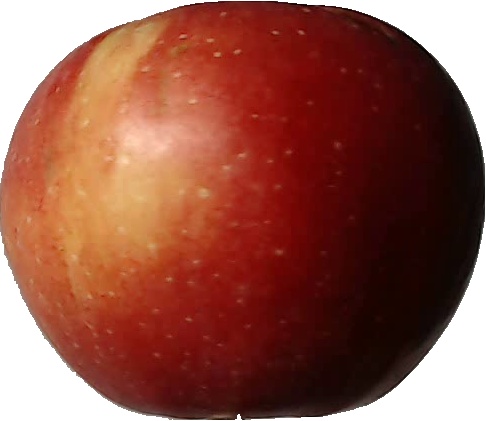
Label: apple_braeburn_1